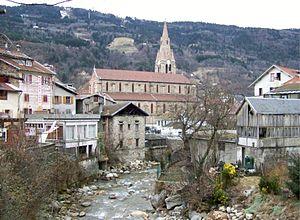
La Commune d'Allevard les bains (Isère, France). L'Église.
Allevard est une commune française située dans le département de l'Isère en région Auvergne-Rhône-Alpes, autrefois rattachée à l'ancienne province du Dauphiné. La commune est également connue sous le nom d'Allevard-les-Bains, en raison de la présence d'un service de cure thermale.
Le Bréda est un torrent des départements de l'Isère et de la Savoie dans la région Auvergne-Rhône-Alpes et un affluent de l'Isère, donc un sous-affluent du Rhône.